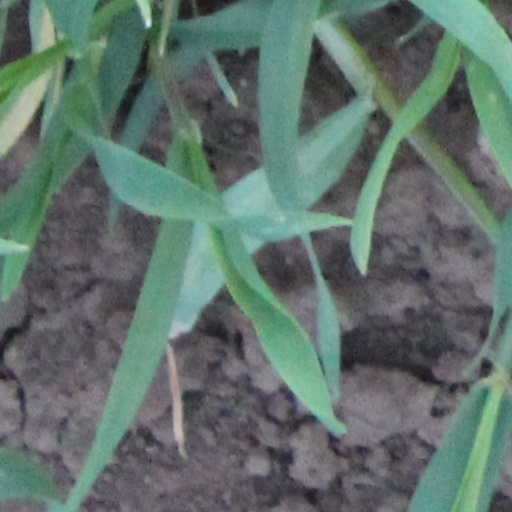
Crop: wheat